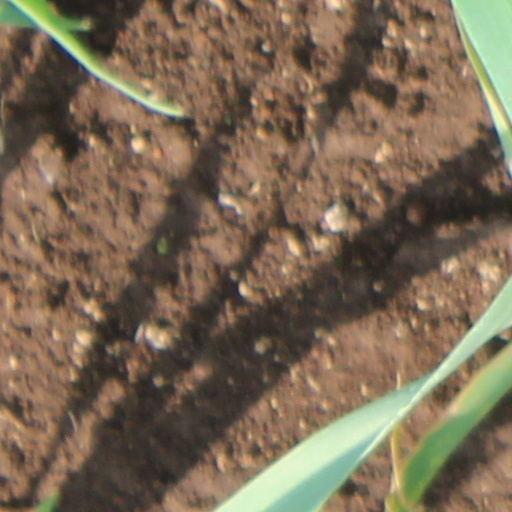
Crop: wheat